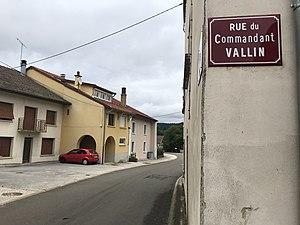
Rue du Commandant Vallin à Viry, Jura, France.
jean alexandre jules Duhail connu comme le Commandant Vallin dans la Résistance française, né le 18 mars 1905 au Havre et mort en avril 1944 au lieu-dit Sous le Rosay à Viry, est un résistant français, responsable du maquis du Haut-Jura. Il est enterré à Viry.
Viry est une commune française située dans le département du Jura en région Bourgogne-Franche-Comté. Les habitants se nomment les Virysans et Virysannes.